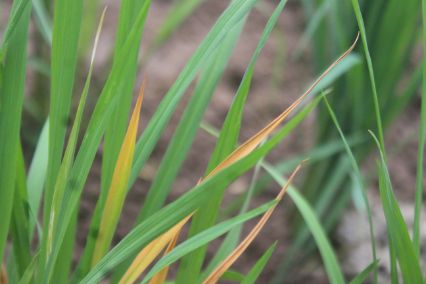
Disease: Tungro